Bourse du Travail

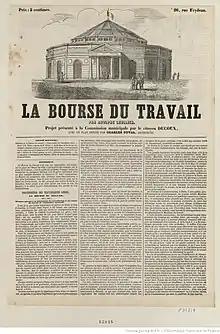
"La Bourse du Travail" Ducoux (1851)

The idea of French labour exchanges far predates the institution. In 1790, at the height of the French Revolution, an abortive Bourse du Travail was established in Paris. The loi Le Chapelier of 1791 outlawed this and any other labour organisation, and despite the brief legalisation during the Second Republic, unions remained illegal until 1884. Adolphe Leullier presented in 1845 a similar project which he called the "Bureau central des ouvriers".